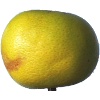
Label: pomelo_sweetie